Death of Bertus de Man

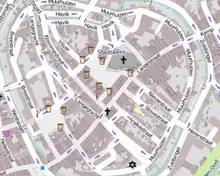
Map showing route of Langestraat

Bertus de Man was a 30-year-old man living in Nijkerk, in the Netherlands. Late in the night of Sunday 15 January 2017, de Man was driving his car through central Amersfoort. When he failed to stop when asked to do so by the police, he was followed and arrested on the for dangerous driving. According to the police account, he resisted arrest and was taken to the detention centre in Houten, where he became unwell in the cell. He was then taken to the St. Antonius hospital and died there on Monday 16 January.